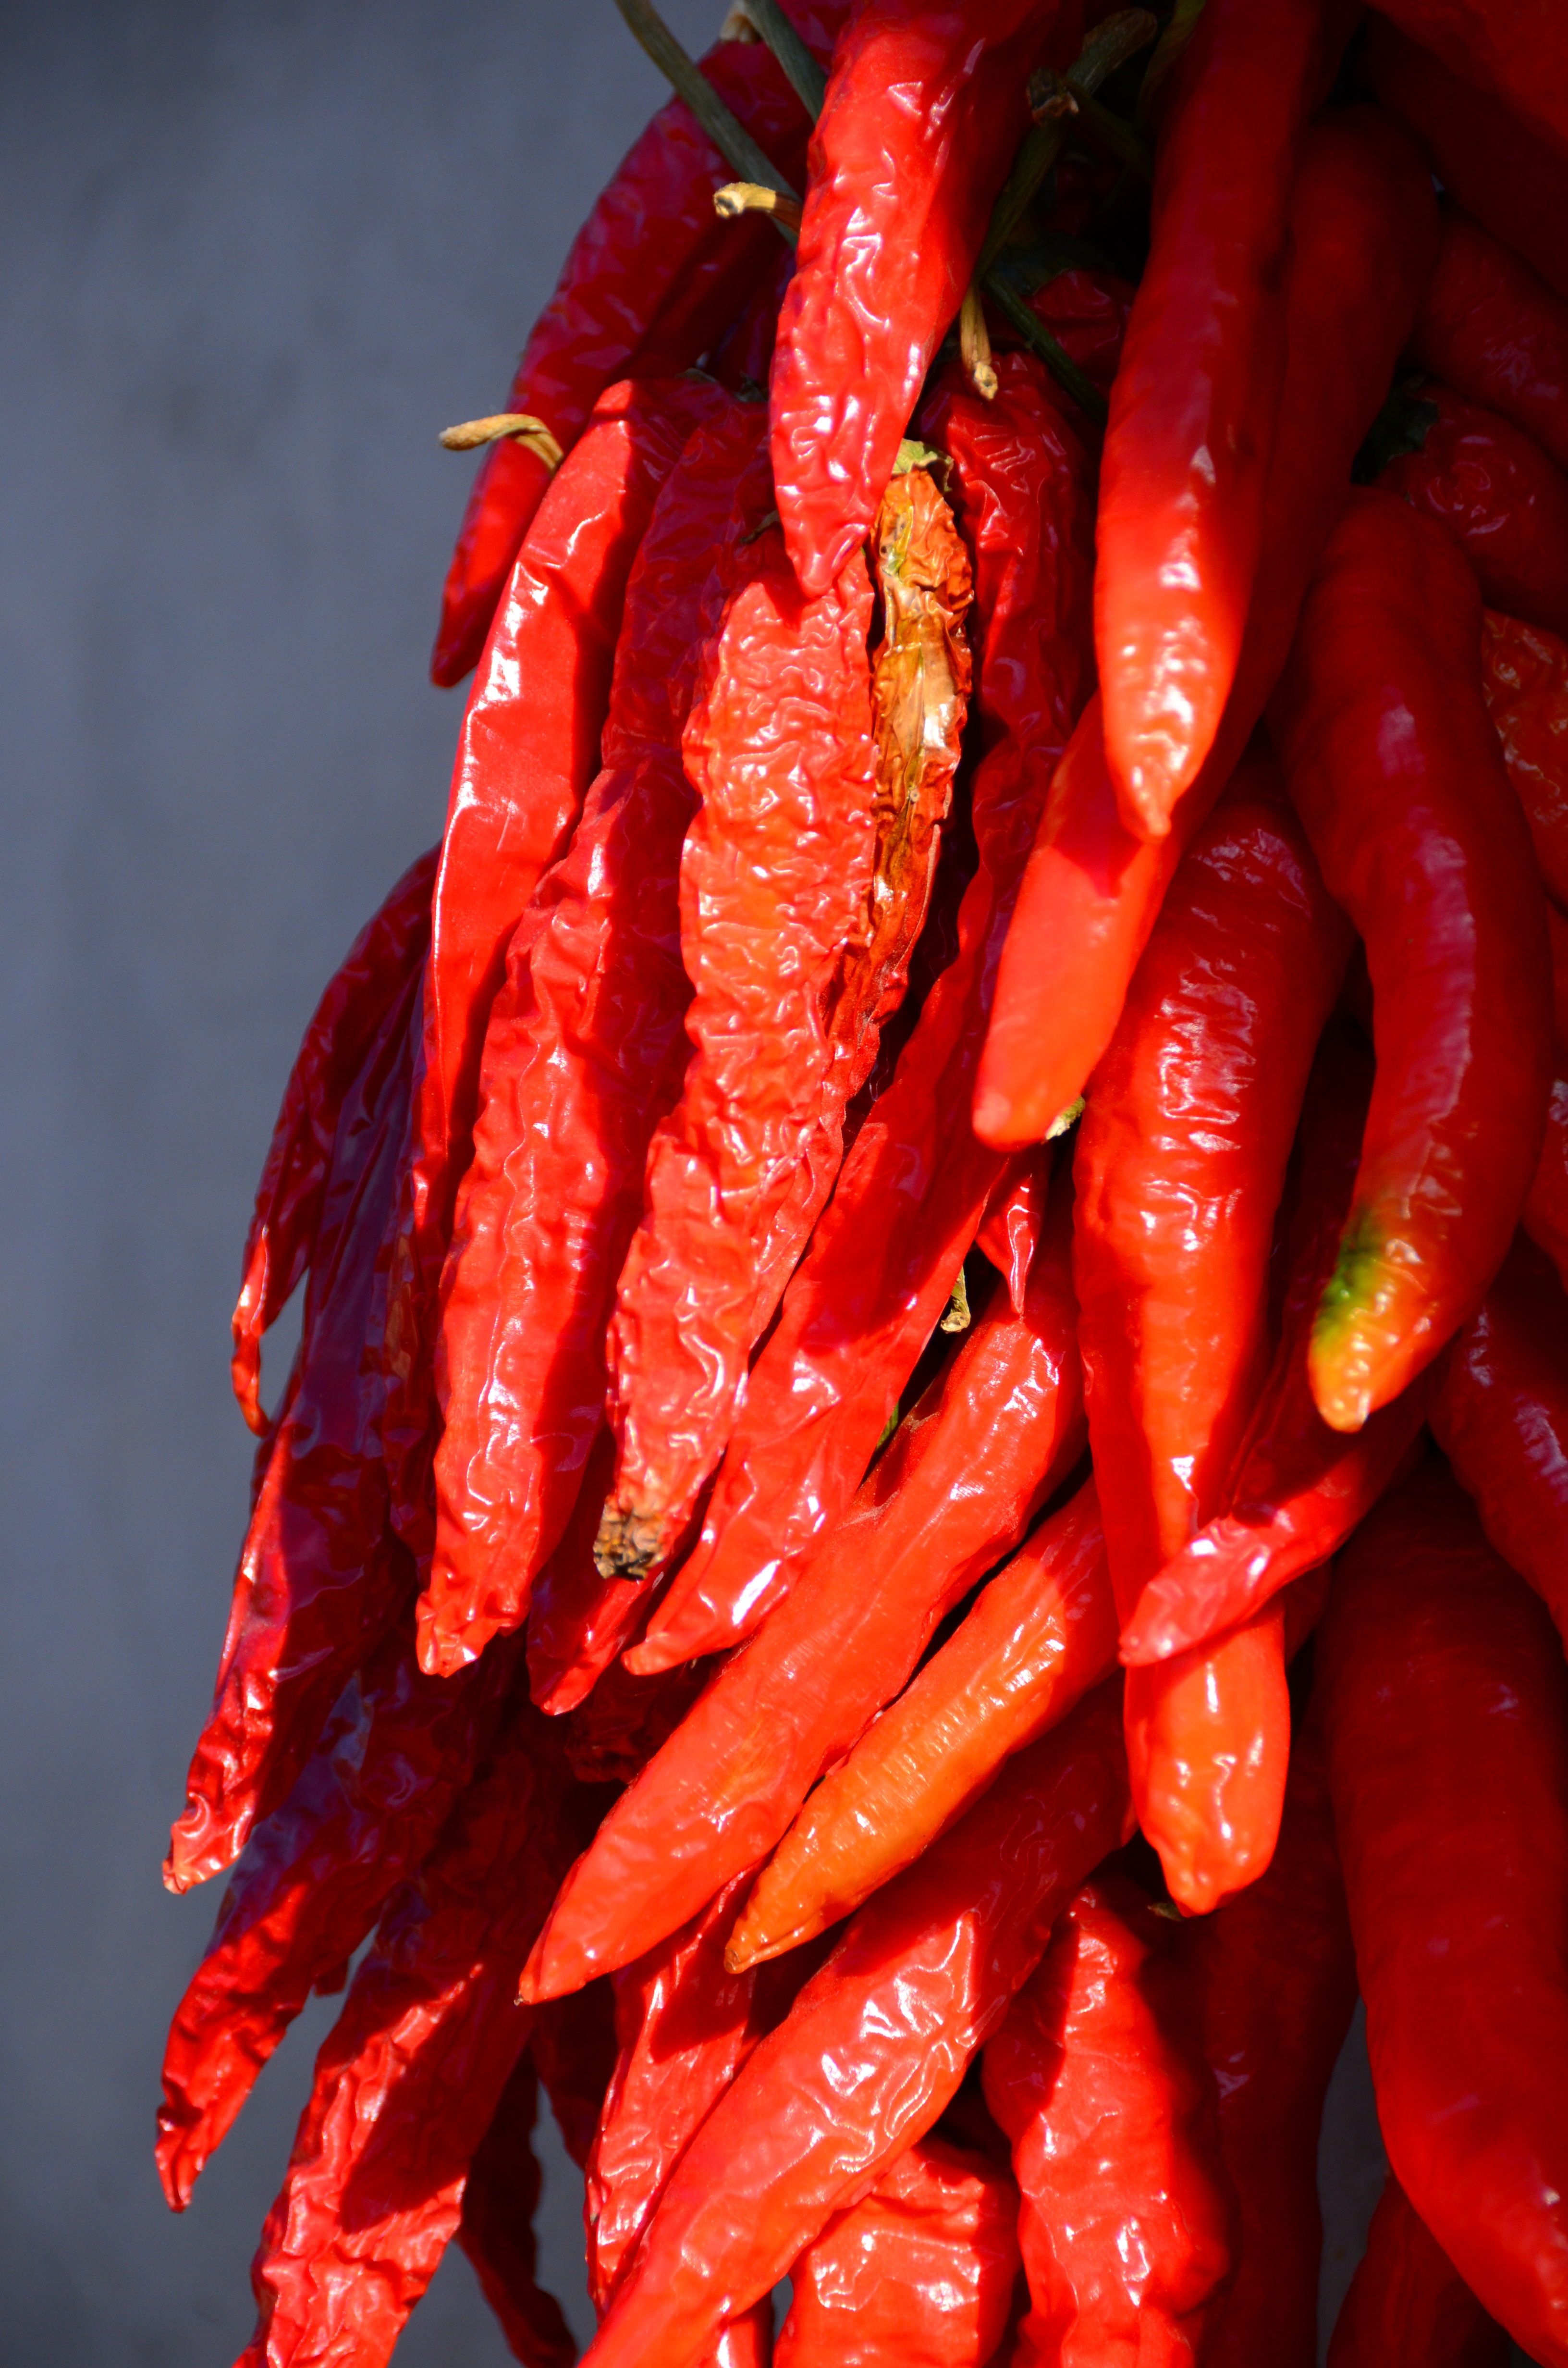
plant, flower, food, spice, red, produce, vegetable, hot, peppers, chilli, china, flowering plant, chili pepper, cayenne pepper, land plant, bird's eye chili, malagueta pepper, peperoncini, bell peppers and chili peppers, pimiento, tabasco pepper